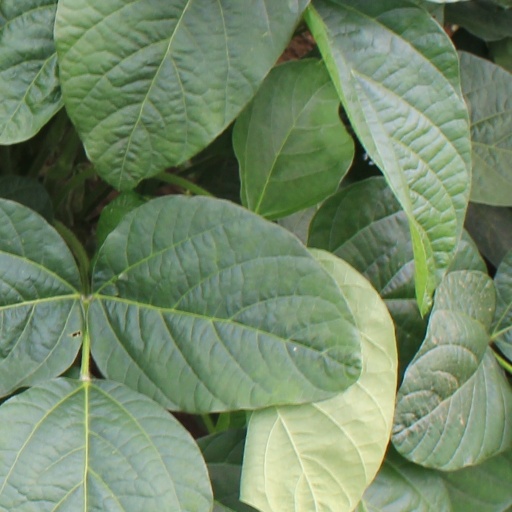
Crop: soybean